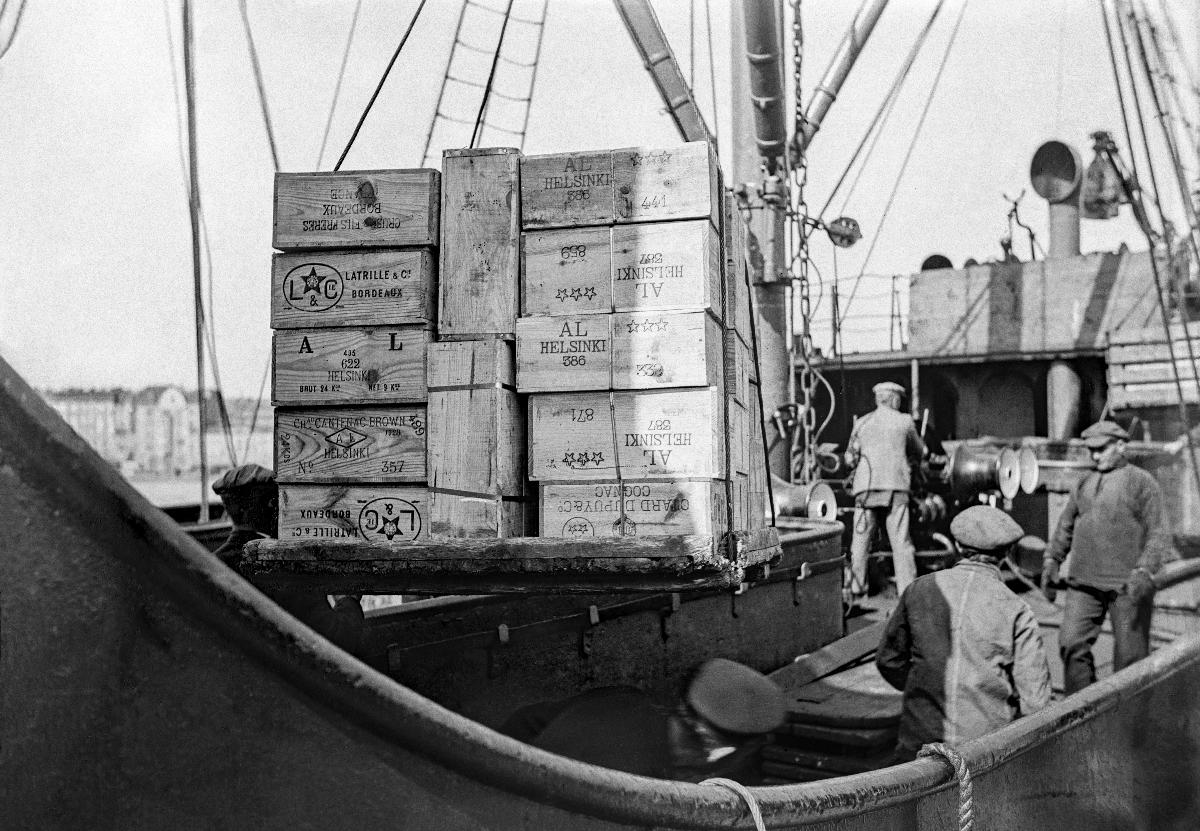
Höyrylaiva Ceresin alkoholilasti
Ångfartyg Ceres alkohollast; Alcohol cargo of Steam ship Ceres
sisällön kuvaus: S/S Ceresin alkoholilasti Katajanokan satamassa Helsingissä 18.5.1932. content description: The alcohol cargo of S/S Ceres at Katajanokka harbour in Helsinki 18.5.1932. innehållsbeskrivning: S/S Ceres alkohollast på Skatuddskajen i Helsingfors 18.5.1932.
Kuvaaja: Sundström, Hugo, kuvaaja
Vuosi: 1932
Paikka: Suomi, Uusimaa, Helsinki
Aiheet: alkoholi (päihteet); satamat; kieltolain päättyminen; rahtilaivat; HBL; alcohol (beverage); alcohol; cargo; boxes; harbours; cargo ships; alkohol (rusmedel); alkohol; alkohollast; last; lådor; hamnar; fraktfartyg